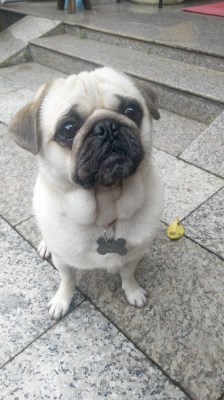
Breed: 798-n000130-pug